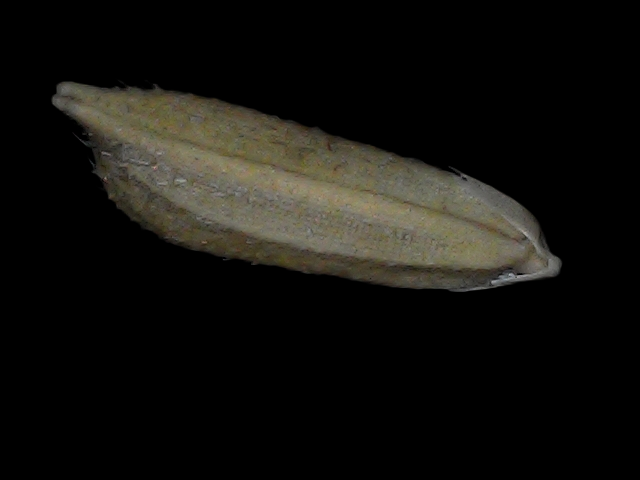
Rice variety: Bd93